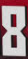
Number: 8